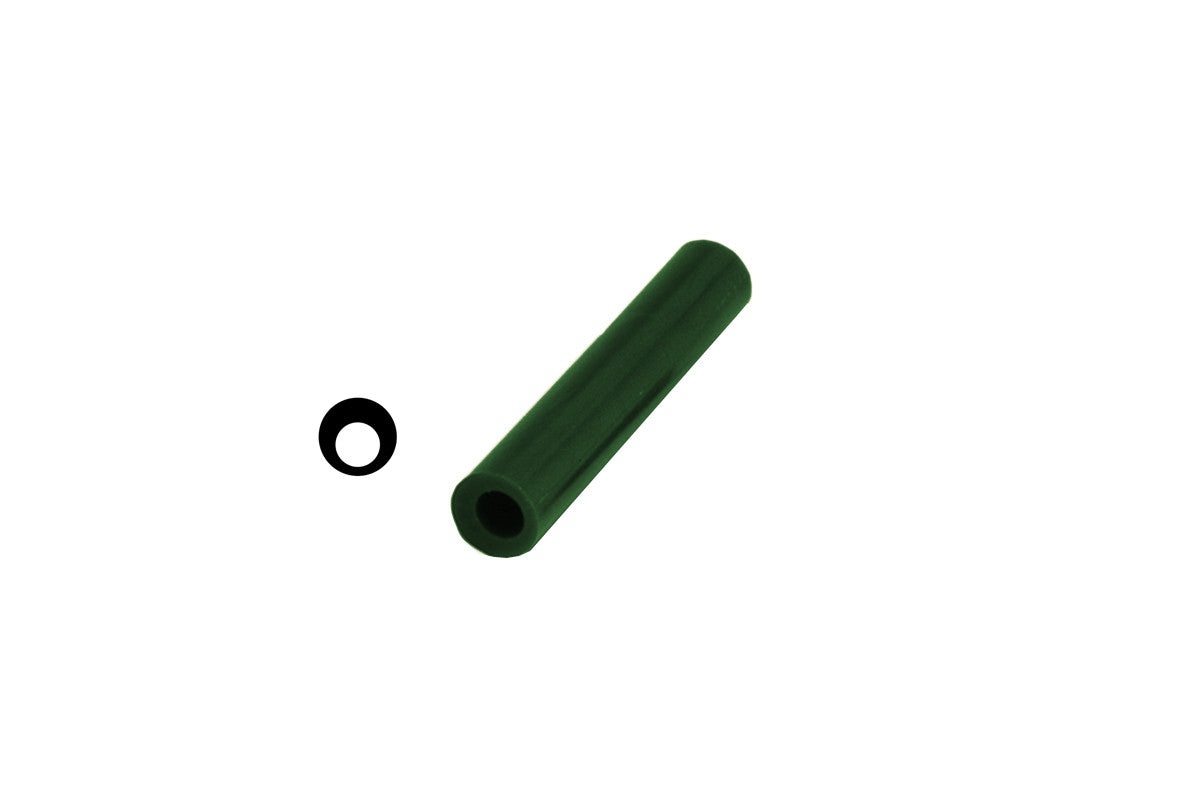
Green Ferris Wax File-A-Wax Ring Tube Off-Center Hole
1-1/16" OD. Ferris File-a-Wax Carving Waxes, used for making models to be reproduced by the lost wax casting process. They can be sawed, filed or carved. Will stand rough handling and will not soften in your hands. Available in three degrees of hardness, designated by color, and in a variety of shapes. Green wax cannot be flexed. Approximate melting temperature is 240° F (116° C). Purple, Some flexibility 240°F (116° C). Blue wax will bend 90° in 1/8" thickness. Approximate melting temperature is 240° F (116° C).
Brand: Myron Toback Inc.
Category: Arts & Entertainment > Hobbies & Creative Arts > Arts & Crafts > Art & Crafting Materials > Raw Candle Wax > Gel Wax